La Rioja

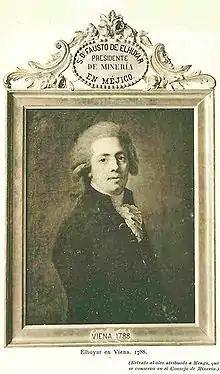

La Rioja is known for its production of Rioja DOCa wines (although the Rioja viticultural region extends slightly into the neighboring administrative regions of Álava and Navarra).